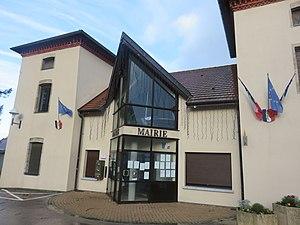
Dampierre (Jura, France) en janvier 2018.
Dampierre est une commune française située dans le département du Jura en région Bourgogne-Franche-Comté. Les habitants se nomment les Dampierrois et Dampierroises.